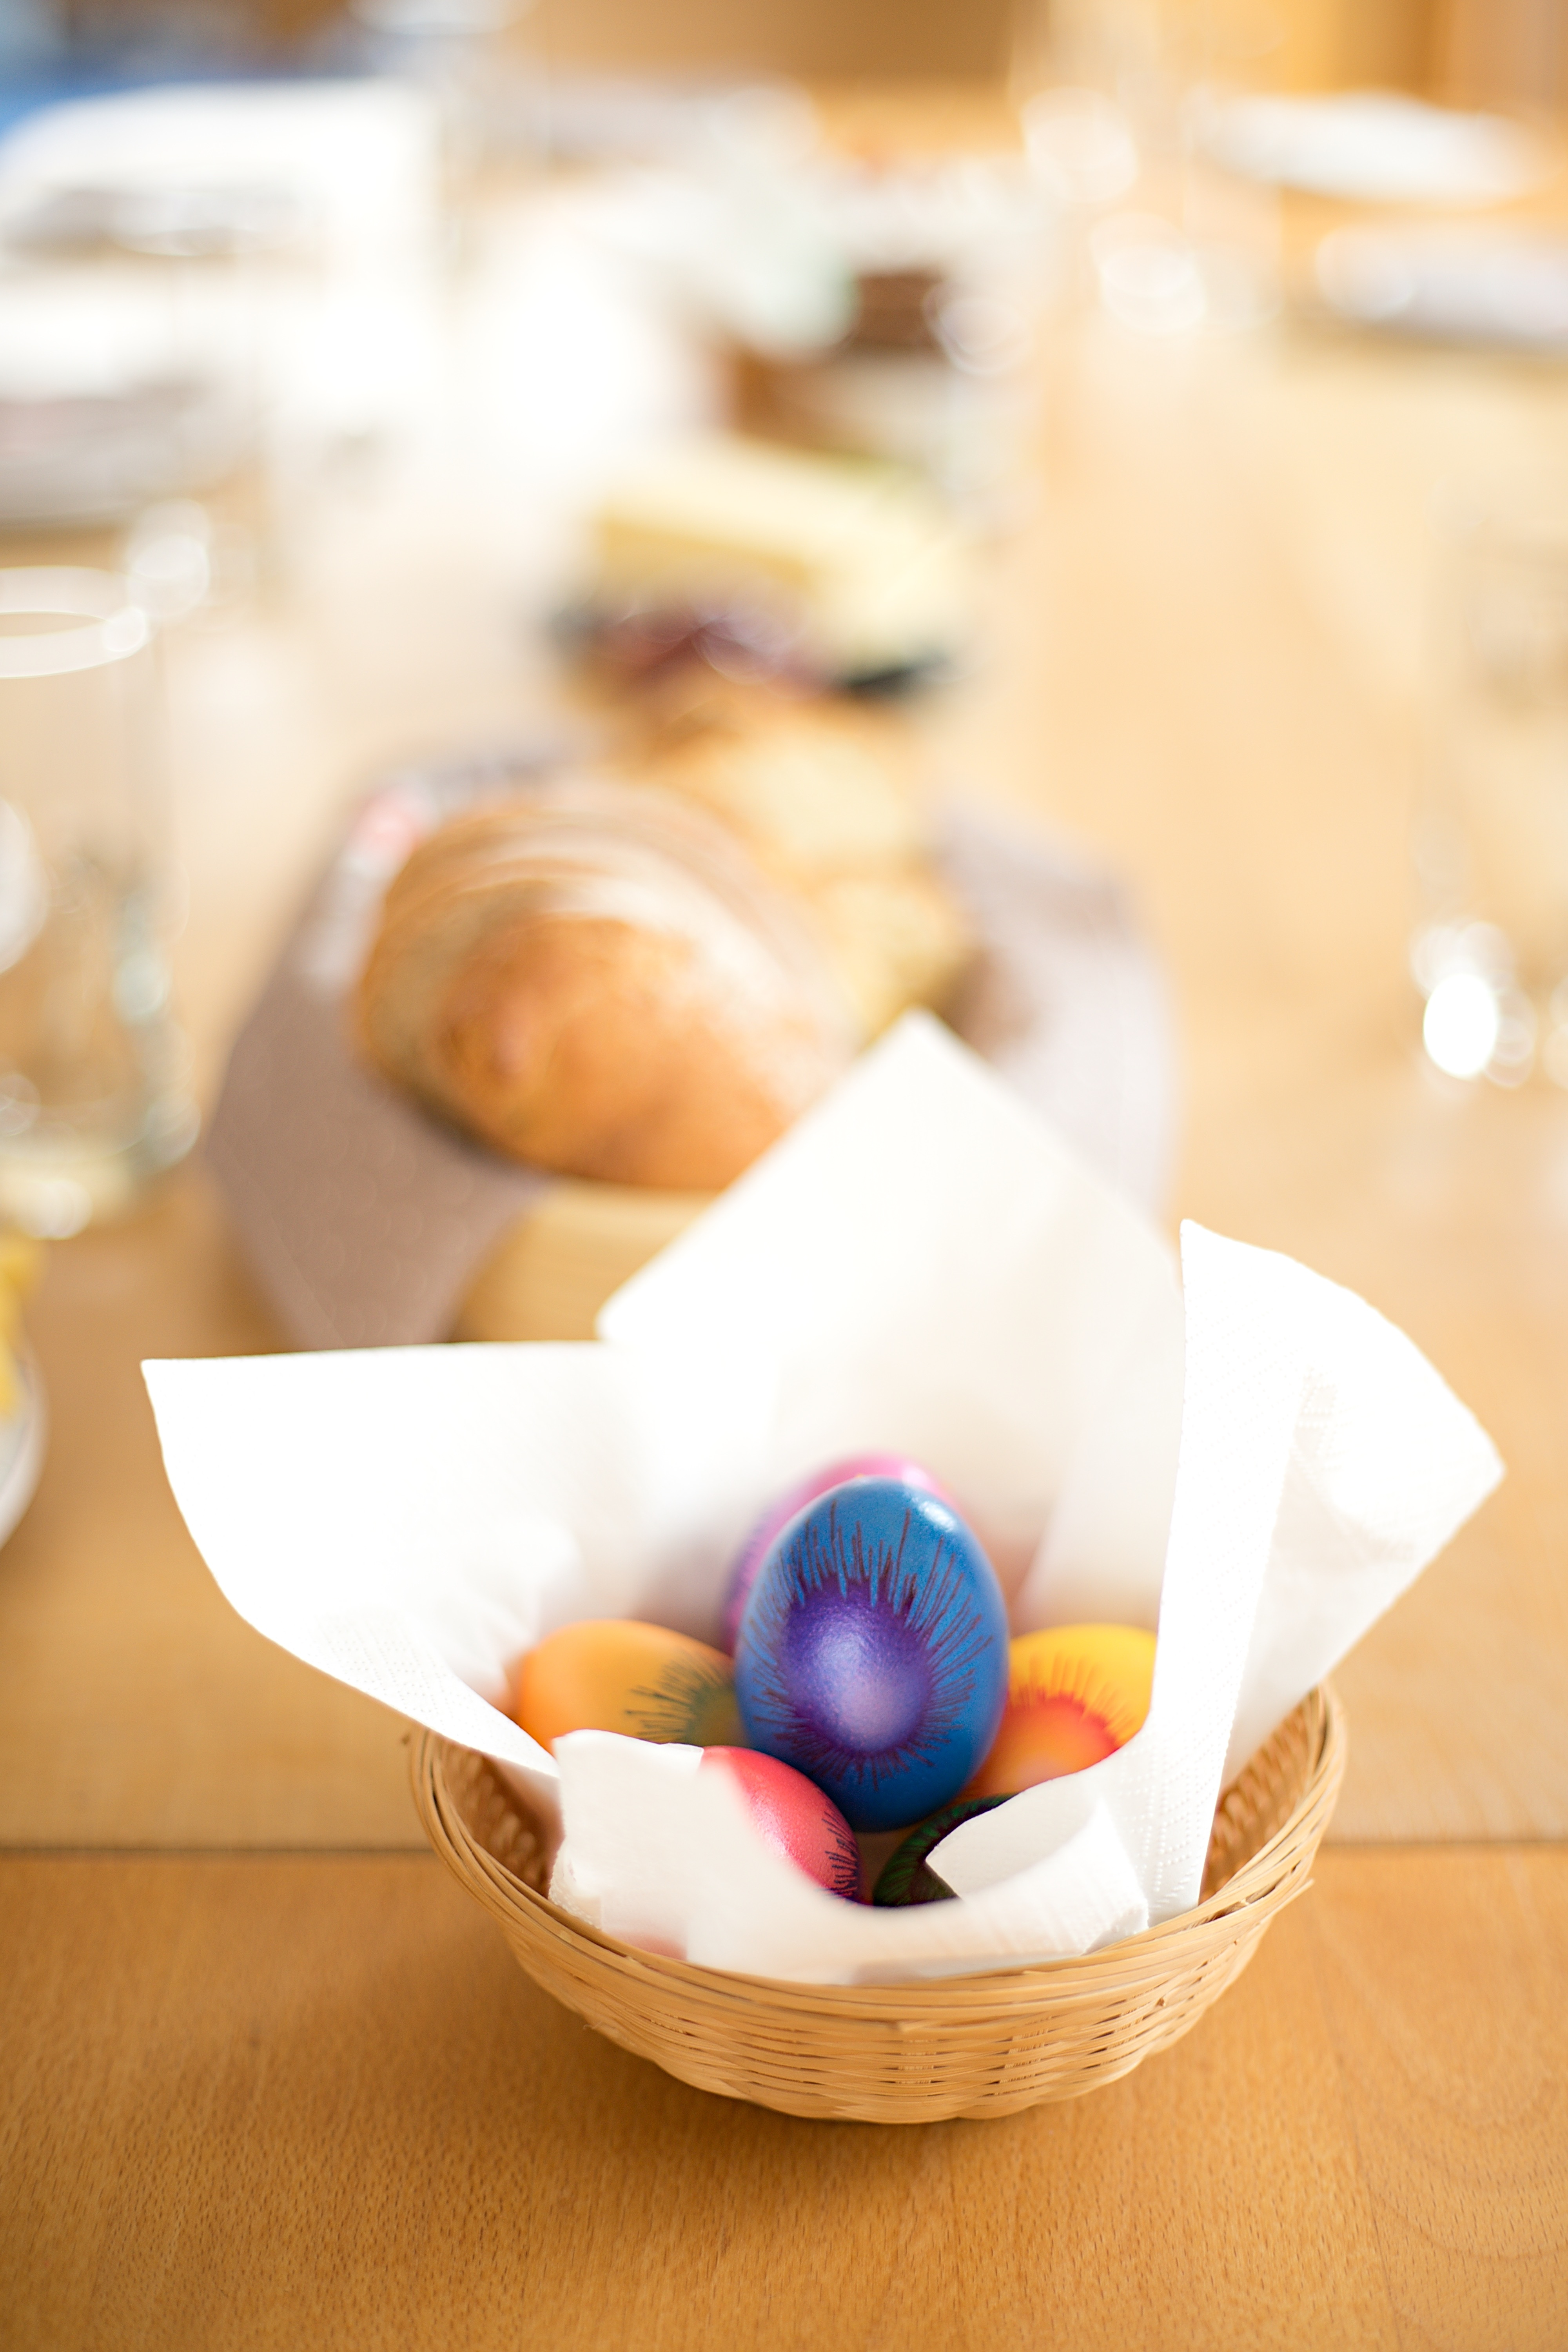
flower, petal, food, baking, dessert, icing, sweetness, flavor